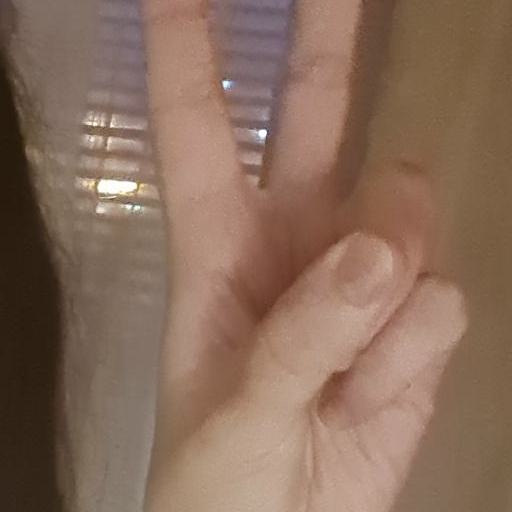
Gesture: peace